Alfred Harker

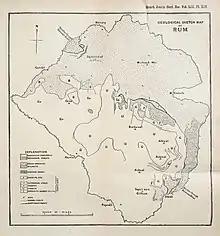
Alfred Harker's Geological Map of the Isle of Rum, 1903

In 1895, Harker commenced employment with the Geological Survey of Great Britain on a part-time basis. Professor McKenny-Hughes had also worked with the Survey, but Harker's invitation came from the then Director General, Archibald Geikie. This was to assist in the mapping and determination of the igneous rocks of the Isle of Skye and the Small Isles. This association lasted until 1905. At this time, he also became a Member of the Scottish Mountaineering Club.